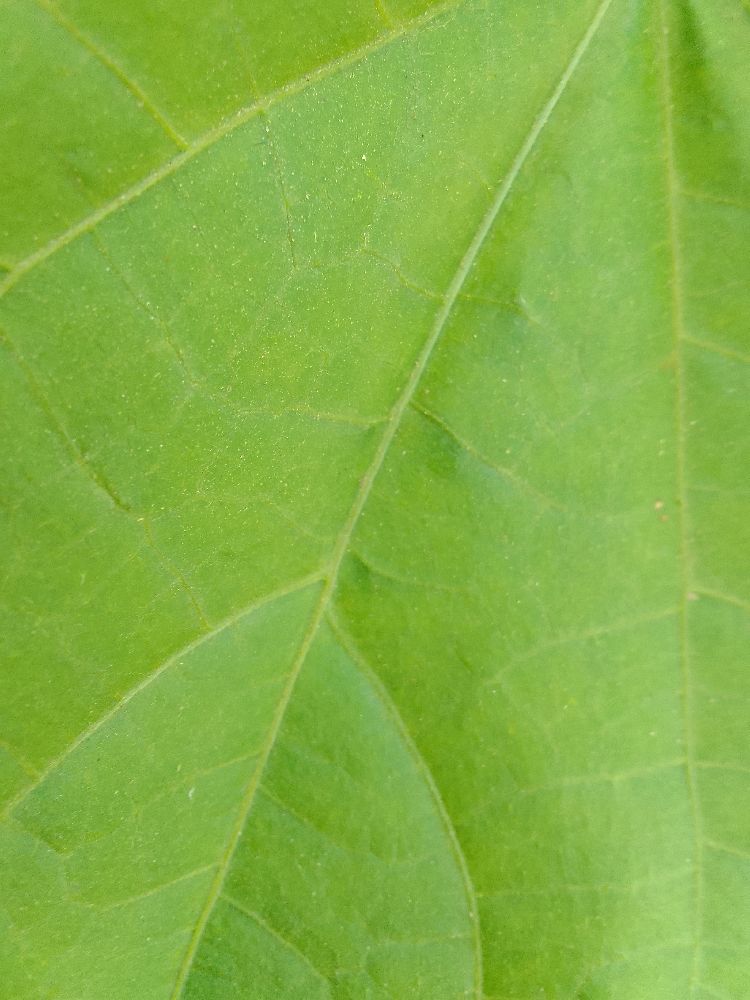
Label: healthy